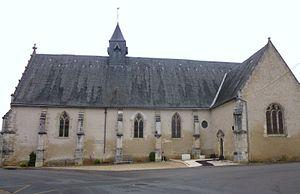
Côté est de l' église St Hilaire
L'église Saint-Hilaire est une église catholique située à Villiers-sur-Loir, en France.
Cet article recense les monuments historiques de Loir-et-Cher, en France.
Villiers-sur-Loir est une commune française située dans le département de Loir-et-Cher en région Centre-Val de Loire.